Are You There God? It's Me, Margaret. (film)

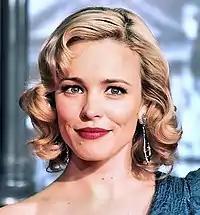
Rachel McAdams' performance garnered critical acclaim and she received several nominations for it.

Critics praised the film for being a faithful adaptation of the book while also fleshing out its adult characters. Pete Hammond of "Deadline Hollywood" described the film as a "rip-roaring, funny, human, wonderful studio movie comedy you might have forgotten Hollywood knew how to make any more", and praised the film's cast, Craig's direction, and the decision to leave the story set in the 1970s, which was the setting of the novel. Hammond pointed out how "every character in this film is finding there is much to learn in life at whatever point you happen to be." "Time" called Fortson "marvelous" and said she "[captures] all of Margaret's eager earnestness". Writing for "Jezebel", Rodlyn-mae Banting said the "film adaptation comes as a gift—one that fiercely advocates for the beauty of girlhood in all of its agonizing, terrifying, but absolutely exhilarating glory." Amy Nicholson of "Variety" said "There’s plenty in [the film] to treasure" and "the [girls'] friendship scenes are standouts", but opined the film also "seems uneasy putting funny, flawed and all-too-realistic Margaret on screen exactly as she is."